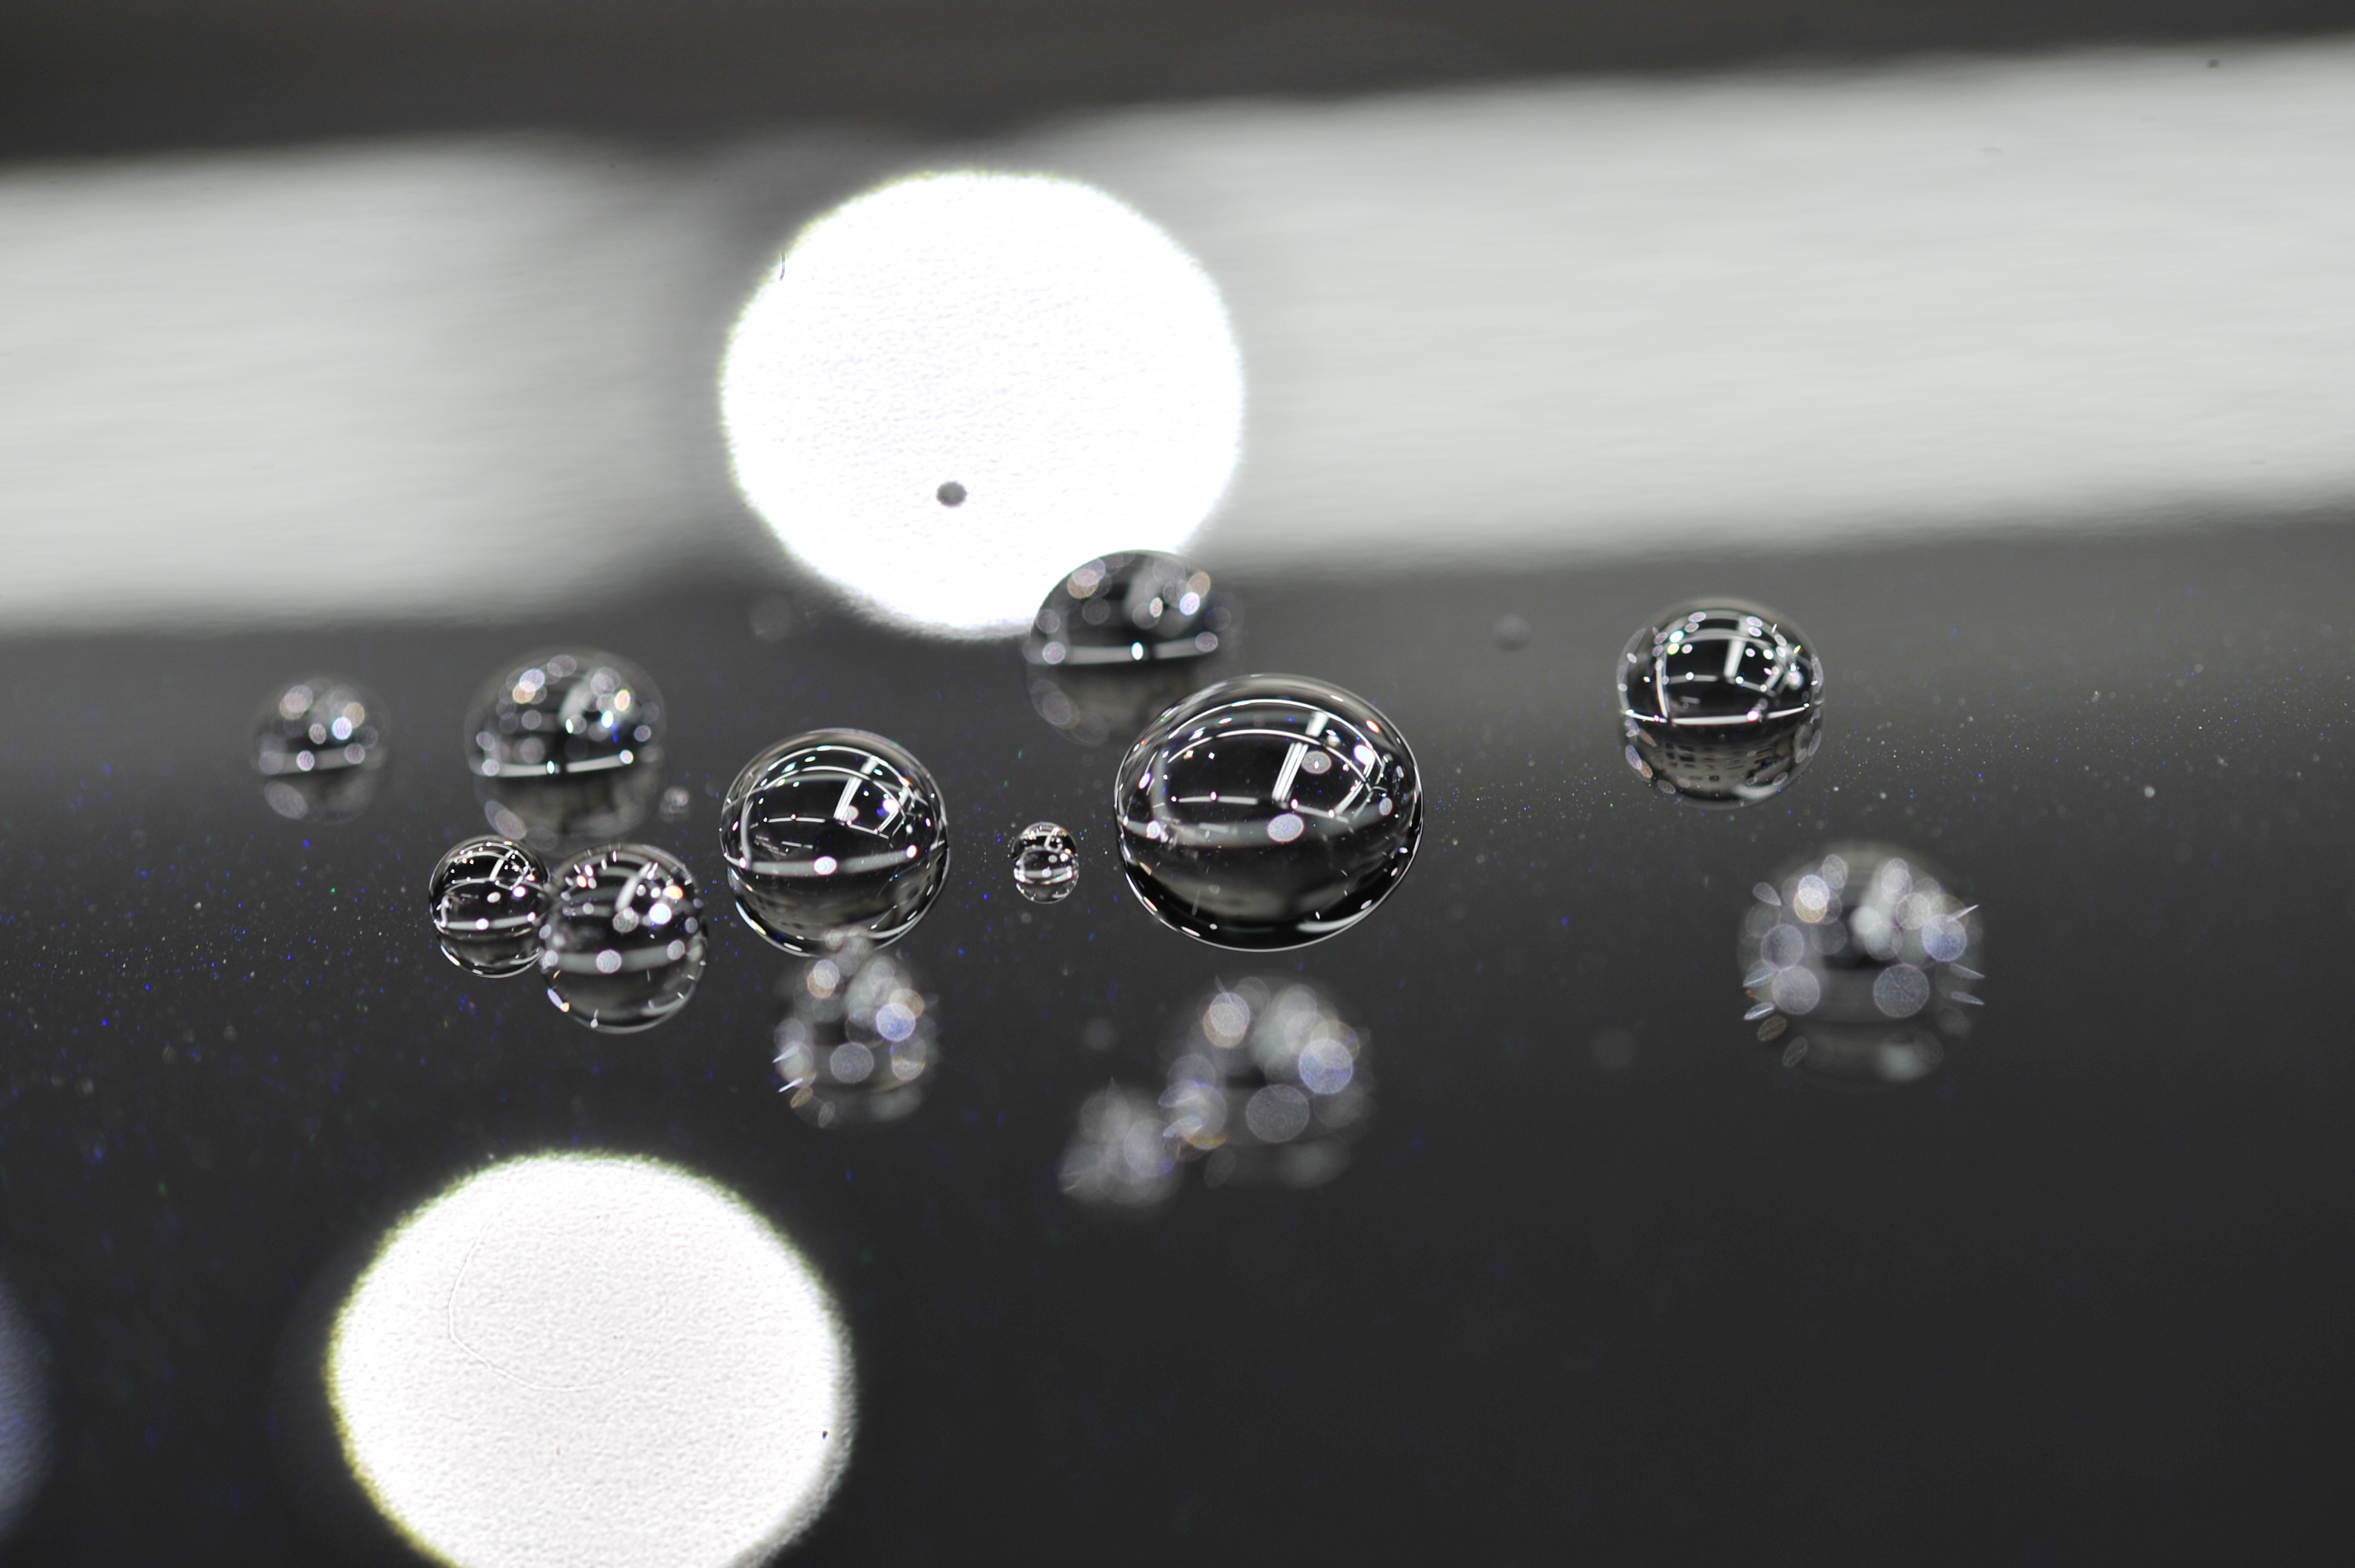
drop, light, black and white, white, photography, darkness, black, monochrome, circle, close up, polka dot, shiny, shape, drop of water, macro photography, monochrome photography